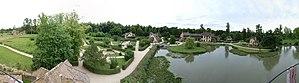
Le hameau de la Reine vu depuis la tour de Marlborough
Le hameau de la Reine est une dépendance du Petit Trianon située dans le parc du château de Versailles, dans les Yvelines, en France. Ce hameau d'agrément fut commandé durant l'hiver 1782-1783 par la reine Marie-Antoinette qui souhaitait s'éloigner des contraintes de la cour de Versailles, avec la nostalgie d'une vie plus rustique, dans un décor de nature inspiré par les écrits de Rousseau, un petit paradis où le théâtre et la fête lui feraient oublier sa condition de reine. Ce lieu champêtre, qui était aussi une exploitation agricole, marquait l'influence des idées des physiocrates et philosophes des Lumières sur l'aristocratie de l'époque. La construction en fut confiée à l'architecte Richard Mique sur l'inspiration du hameau de Chantilly et des dessins du peintre Hubert Robert.